Maurice Tourneur

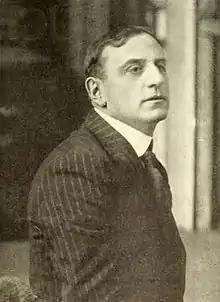
Tourneur in 1916

Maurice Félix Thomas (2 February 1876 – 4 August 1961), known as Maurice Tourneur, was a French film director and screenwriter.